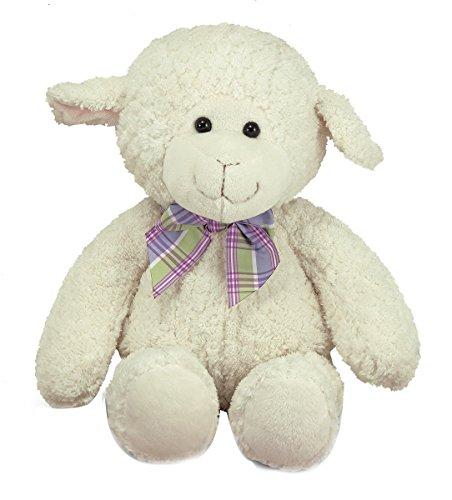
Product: Melissa & Doug Lovey Lamb Stuffed Animal (10 inches)
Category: Toys & Games | Stuffed Animals & Plush Toys | Stuffed Animals & Teddy Bears
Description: Soft, cuddly plush lamb.
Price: $14.99
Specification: ProductDimensions:9.5x7x16.2inches|ItemWeight:5.6ounces|ShippingWeight:5.6ounces(Viewshippingratesandpolicies)|DomesticShipping:ItemcanbeshippedwithinU.S.|InternationalShipping:ThisitemcanbeshippedtoselectcountriesoutsideoftheU.S.LearnMore|ASIN:B004N7MOUU|Itemmodelnumber:7693|Manufacturerrecommendedage:3months-15years